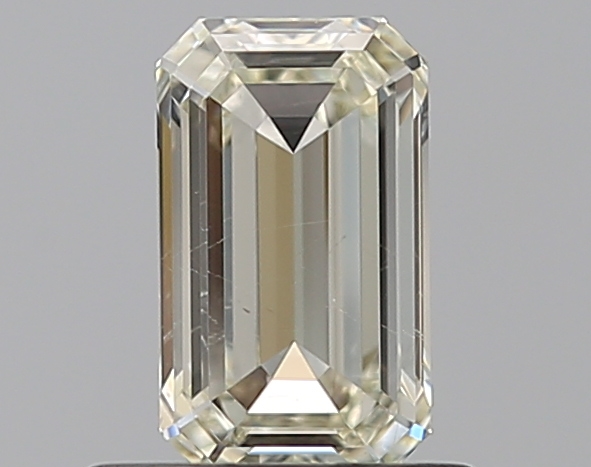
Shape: emerald
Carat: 0.65
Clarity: SI2
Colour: L
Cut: EX
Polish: EX
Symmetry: VG
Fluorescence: ST
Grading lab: GIA
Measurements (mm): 6.55 x 3.86 x 2.36